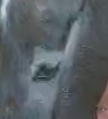
Face region: eyes (orbital_tightening_and_eye_area)
Pain indicator: moderately_present